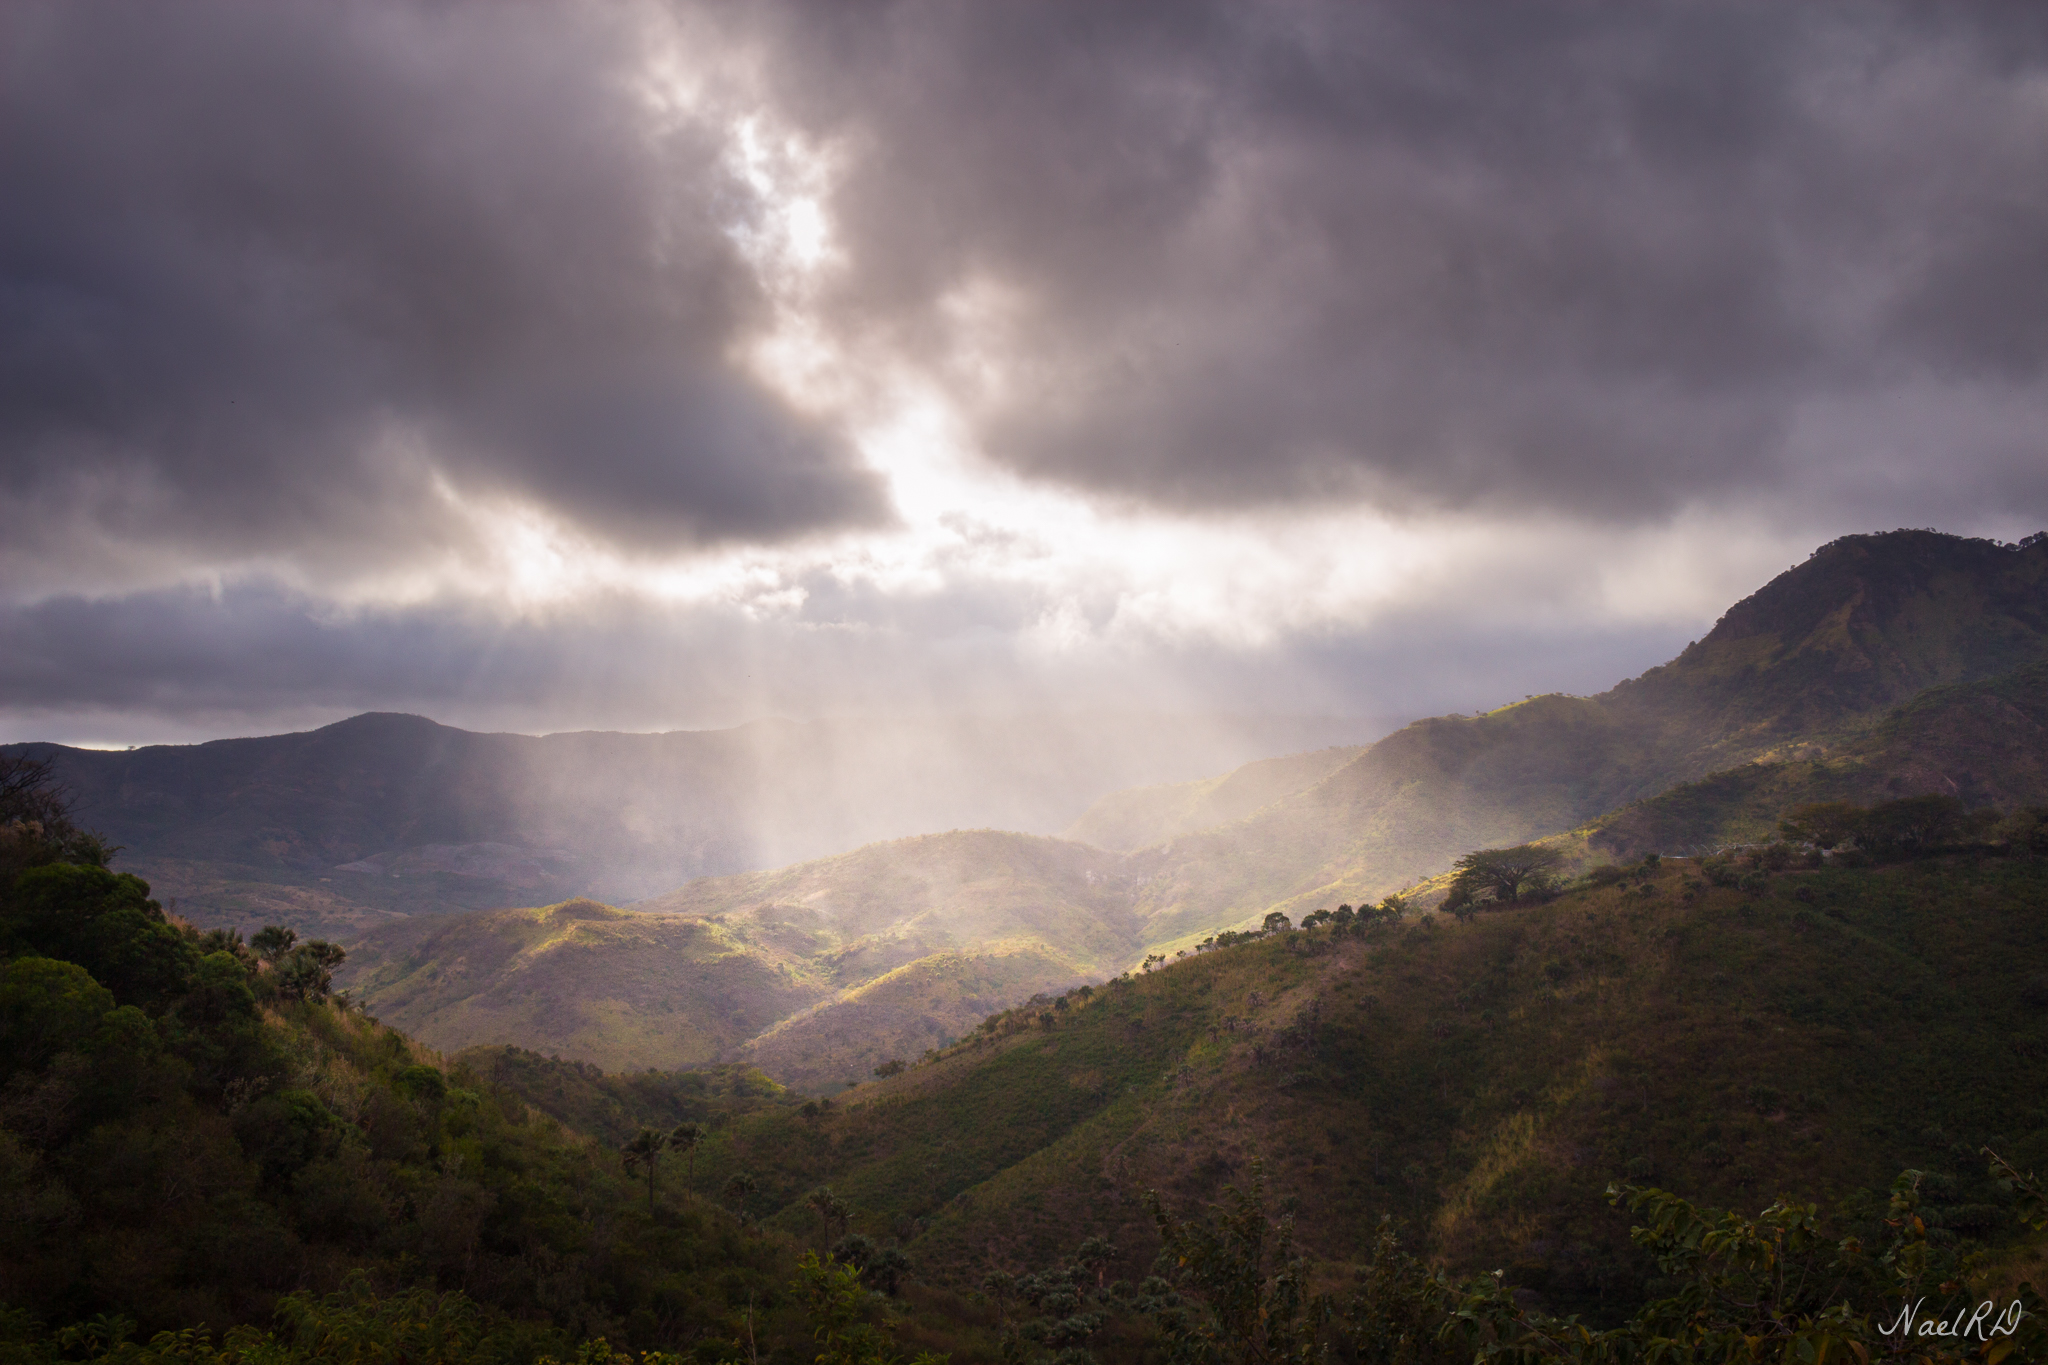
sky, cloud, mountain, atmosphere, natural landscape, highland, terrain, horizon, cumulus, landscape, grassland, tree, forest, valley, grass, road, massif, hill, mountain range, meteorological phenomenon, plateau, fell, geology, evening, slope, sunrise, mist, ridge, jungle, rock, lake district, sunset, darkness, alps, chaparral, rainforest, tropics